John Savage (soldier)

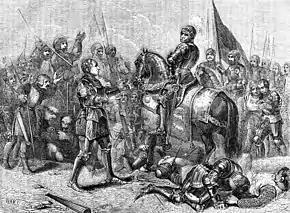
Savage's uncle Lord Stanley brings Henry Tudor the crown of King Richard III of England

Henry landed in Britain around the same time that Savage was declared a traitor, and having avoided capture, Savage at once declared for him, raising a considerable body of troops (under his command as a knight banneret) to aid Henry's cause. Savage joined Henry on his march through Wales and fought for him at Bosworth Field. Savage and his men were originally in the army of his uncles Lord Thomas Stanley and Sir William Stanley, who would hold back whilst deciding which side it would be most advantageous to support. However, before the battle, Savage joined Henry's army along with three other knights; Sir Robert Tunstall, Sir Hugh Persall and Sir Humphrey Stanley, and Savage was placed in command of the left flank of the Tudor forces, where many of his own men fought, wearing the Savage family's distinctive livery of white hoods, as described in the ballad "Bosworth Feilde":